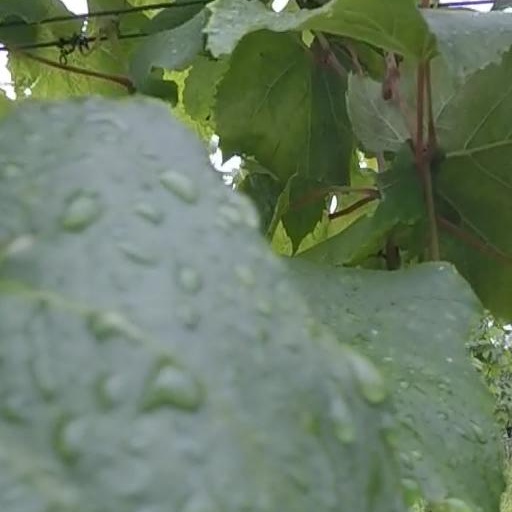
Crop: grape